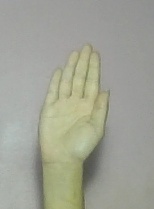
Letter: seen